Mausala Parva

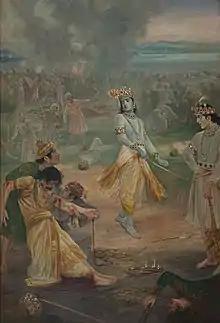
Yadavas killing themselves, with Krishna (blue figure) and his brother Balarama depicted at right. Painting by M. V. Dhurandhar

The Mausala Parva ("Episode of Flails") is the sixteenth of the eighteen "parvas" (books) of the Indian epic "Mahabharata". It traditionally has nine chapters. The critical edition has eight chapters. It is one of the three shortest episodes within the epic.